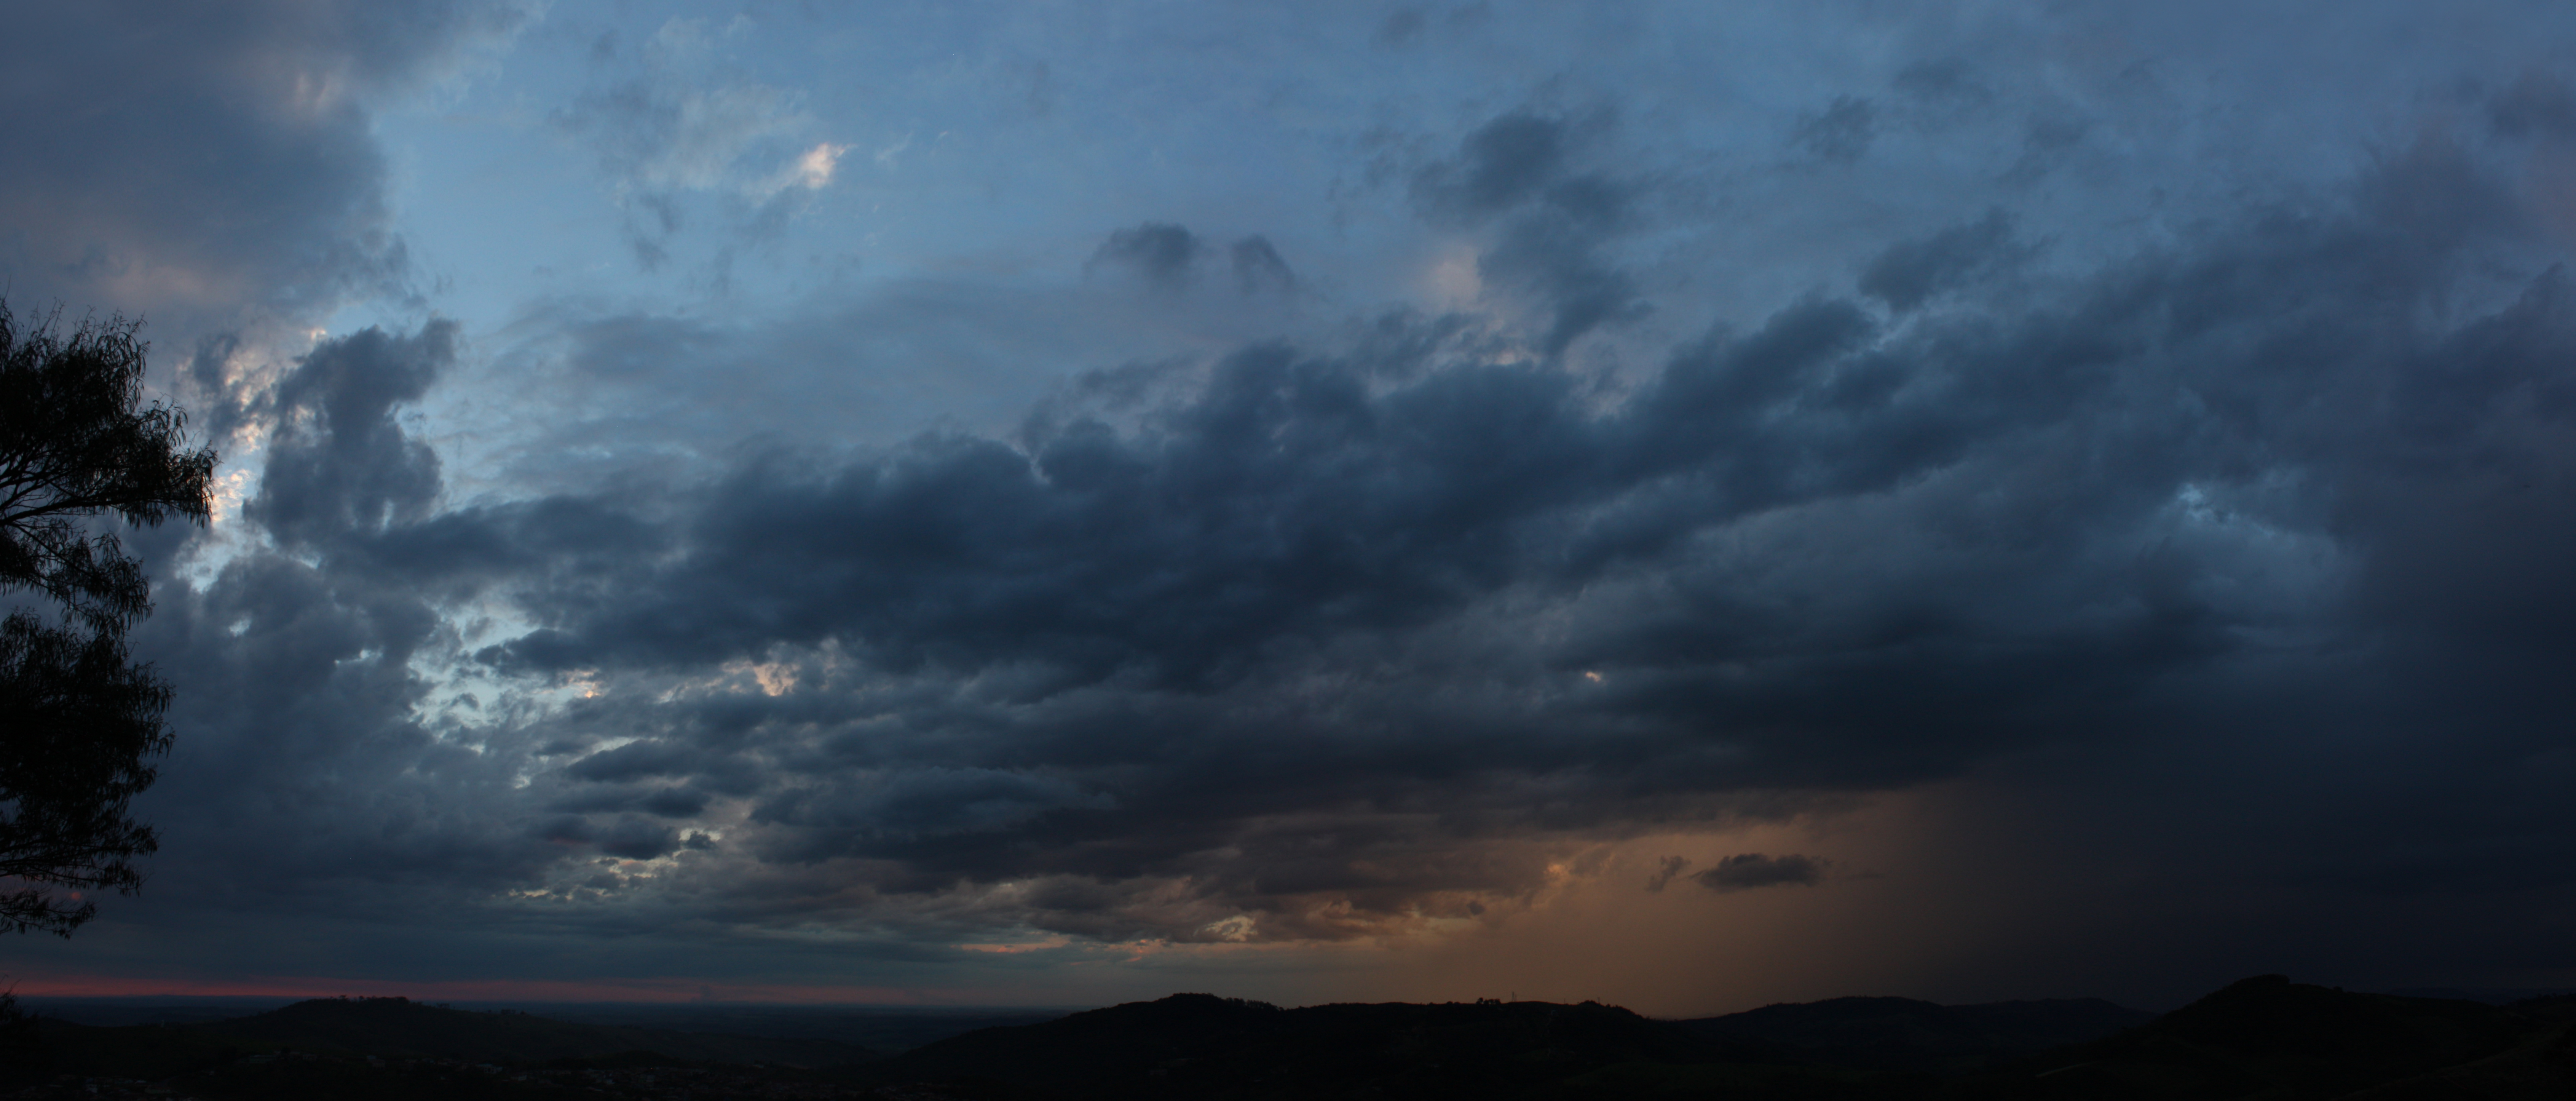
sky, clouds, rain, mountains, thunder, storm, weather, climate, cloud, blue, horizon, atmospheric phenomenon, dusk, evening, daytime, atmosphere, cumulus, afterglow, morning, meteorological phenomenon, sea, sunlight, landscape, highland, sunset, tree, night, dawn, calm, sunrise, darkness, mountain, ocean, geological phenomenon, hill